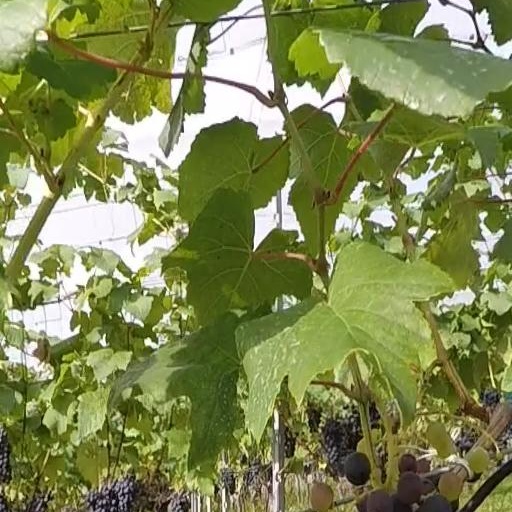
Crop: grape